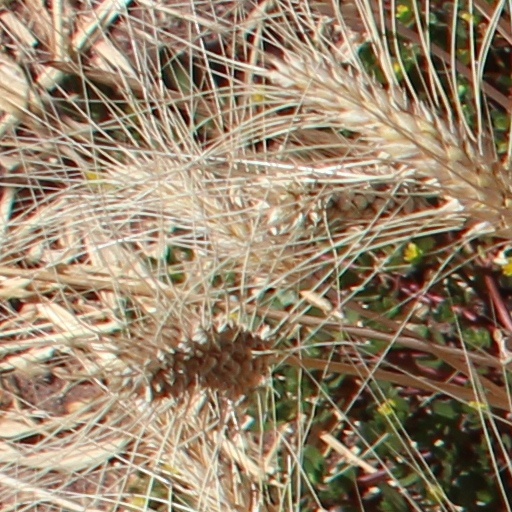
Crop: wheat